Secrets d'Histoire

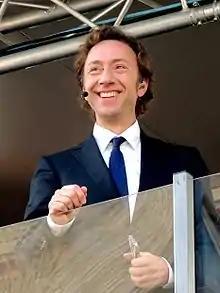
French host Stéphane Bern has presented the show since its inception.

In the summer of 2012, France 2 broadcast ten new episodes in the first half of the evening, several of which met with notable success. The episode devoted to Louis XIV, entitled "" ("Louis XIV, the passions of the Sun King"), set a new audience record, with nearly five million viewers and a 21.2% audience share. This was the best audience in the show's history.